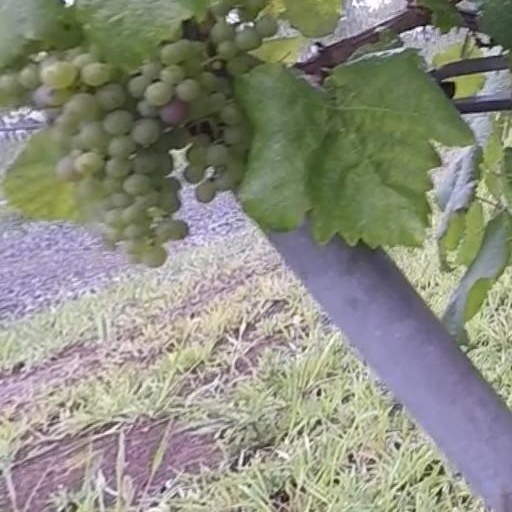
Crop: grape